Kaaterskill Falls

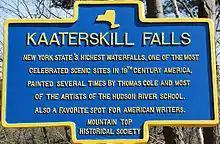
New York State historical marker for the falls.

Pioneering Hudson River School artist Thomas Cole was interested in the story, and took a steamboat ride up the River Hudson, stopping at West Point then going north to Catskill, NY where he ventured into Kaaterskill Clove during October 1825 .